Fadrique de Basilea

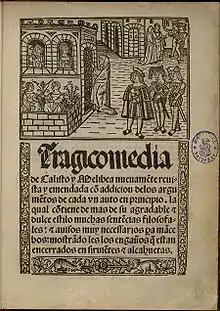
"Tragicomedia de Calisto y Melibea" ("La Celestina"). First edition, Fadrique Alemán de Basilea, Burgos, 1499. Hispanic Society of America, 1909.

Fadrique Alemán de Basilea (fl. 1484–1517), also known as Friedrich Biel, Fridericus de Basilea and Federigo Aleman, was an early printer in Spain, who introduced printing to Burgos.